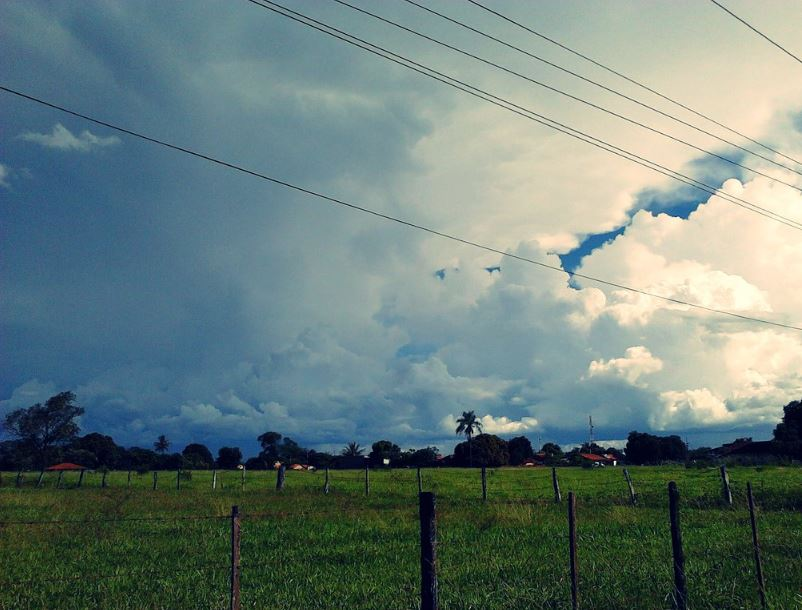
Fire: no
Smoke: no